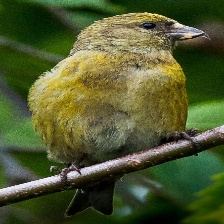
Species: RED CROSSBILL
Scientific name: LOXIA CURVIROSTRA